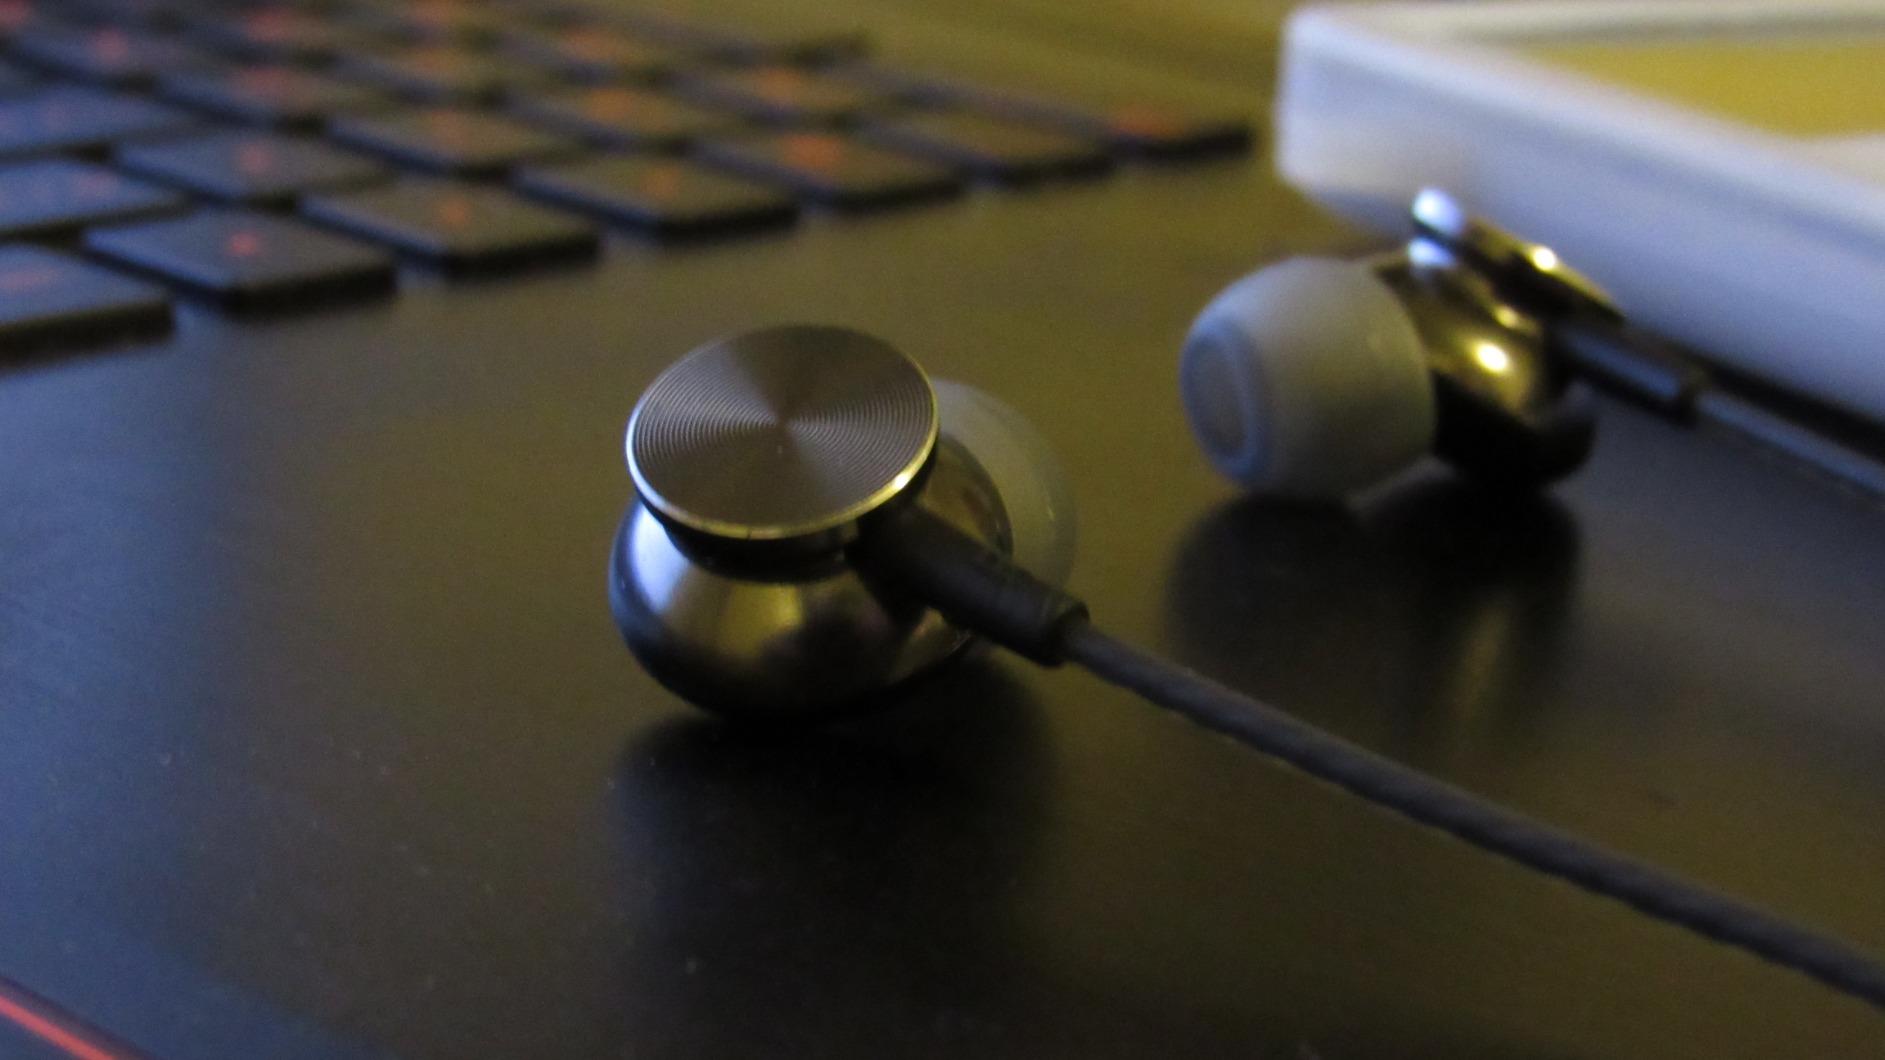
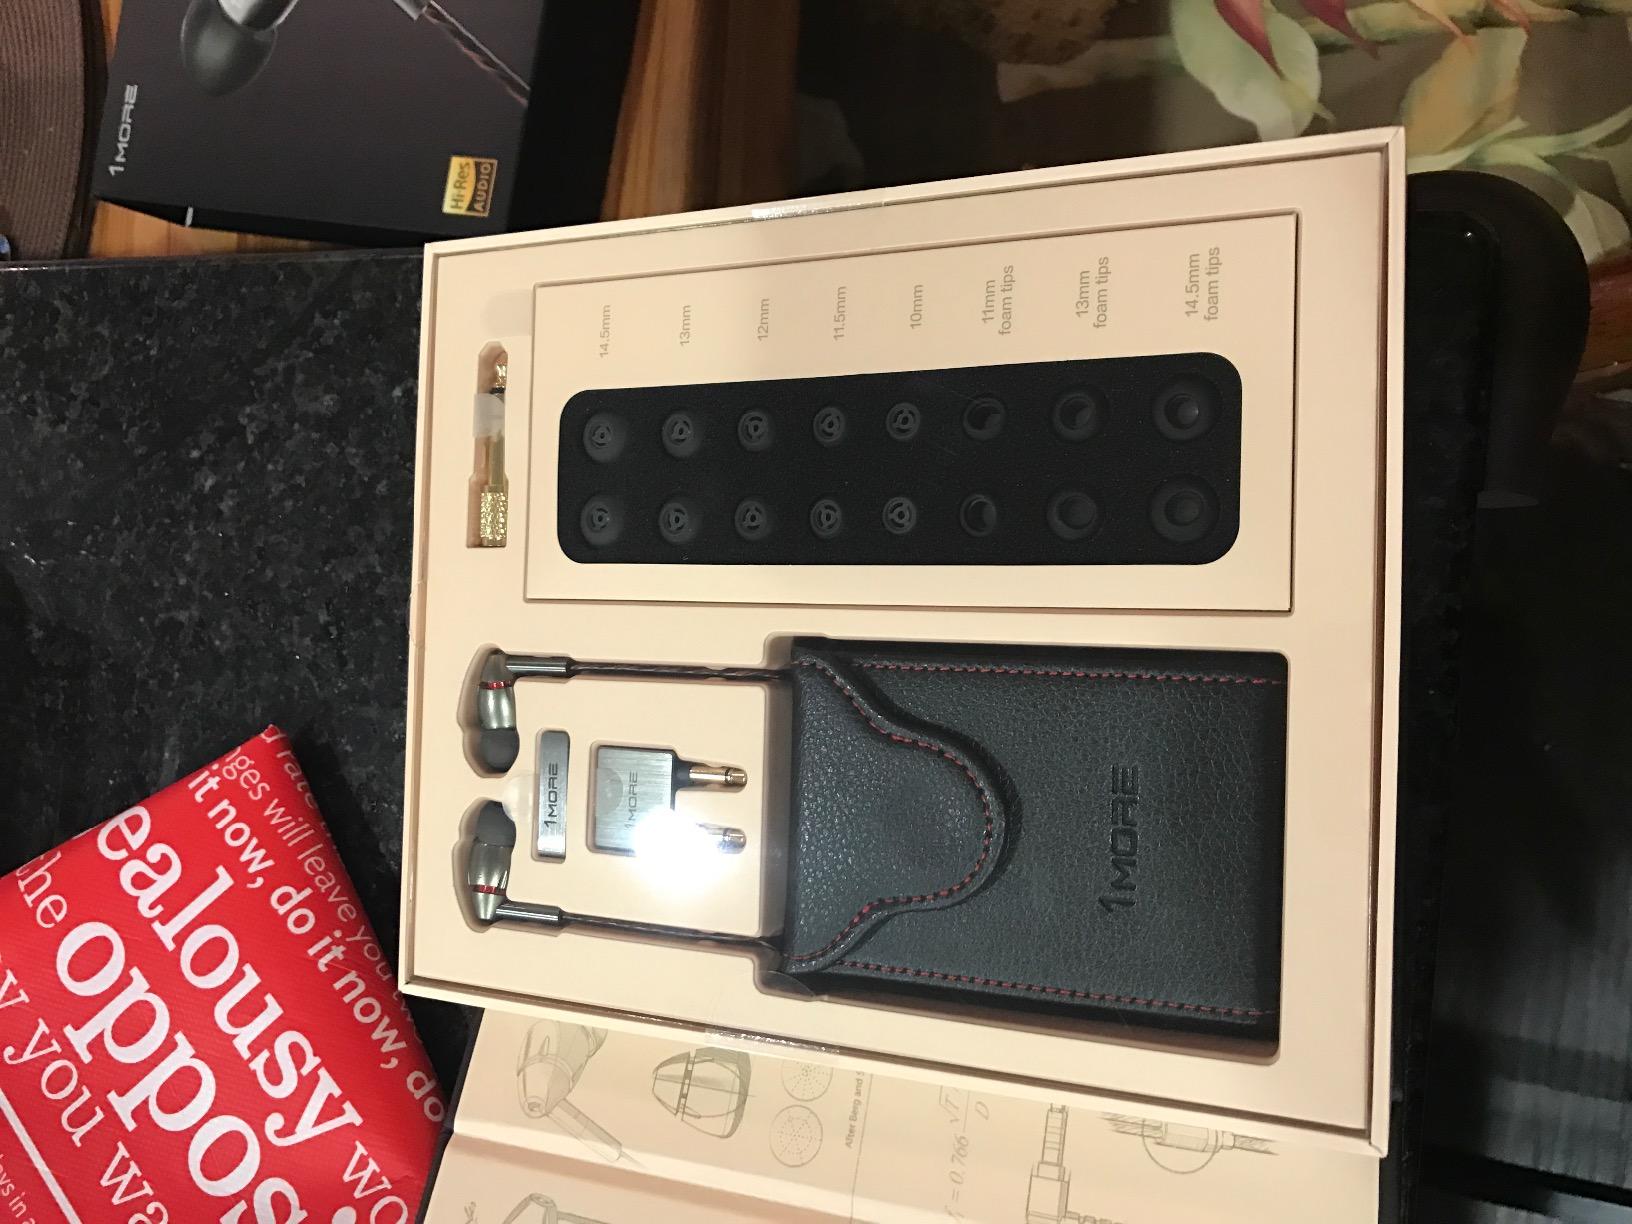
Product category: headphones
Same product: no